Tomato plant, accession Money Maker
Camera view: horizontal (90 deg, fisheye); turntable rotation: 330 degrees
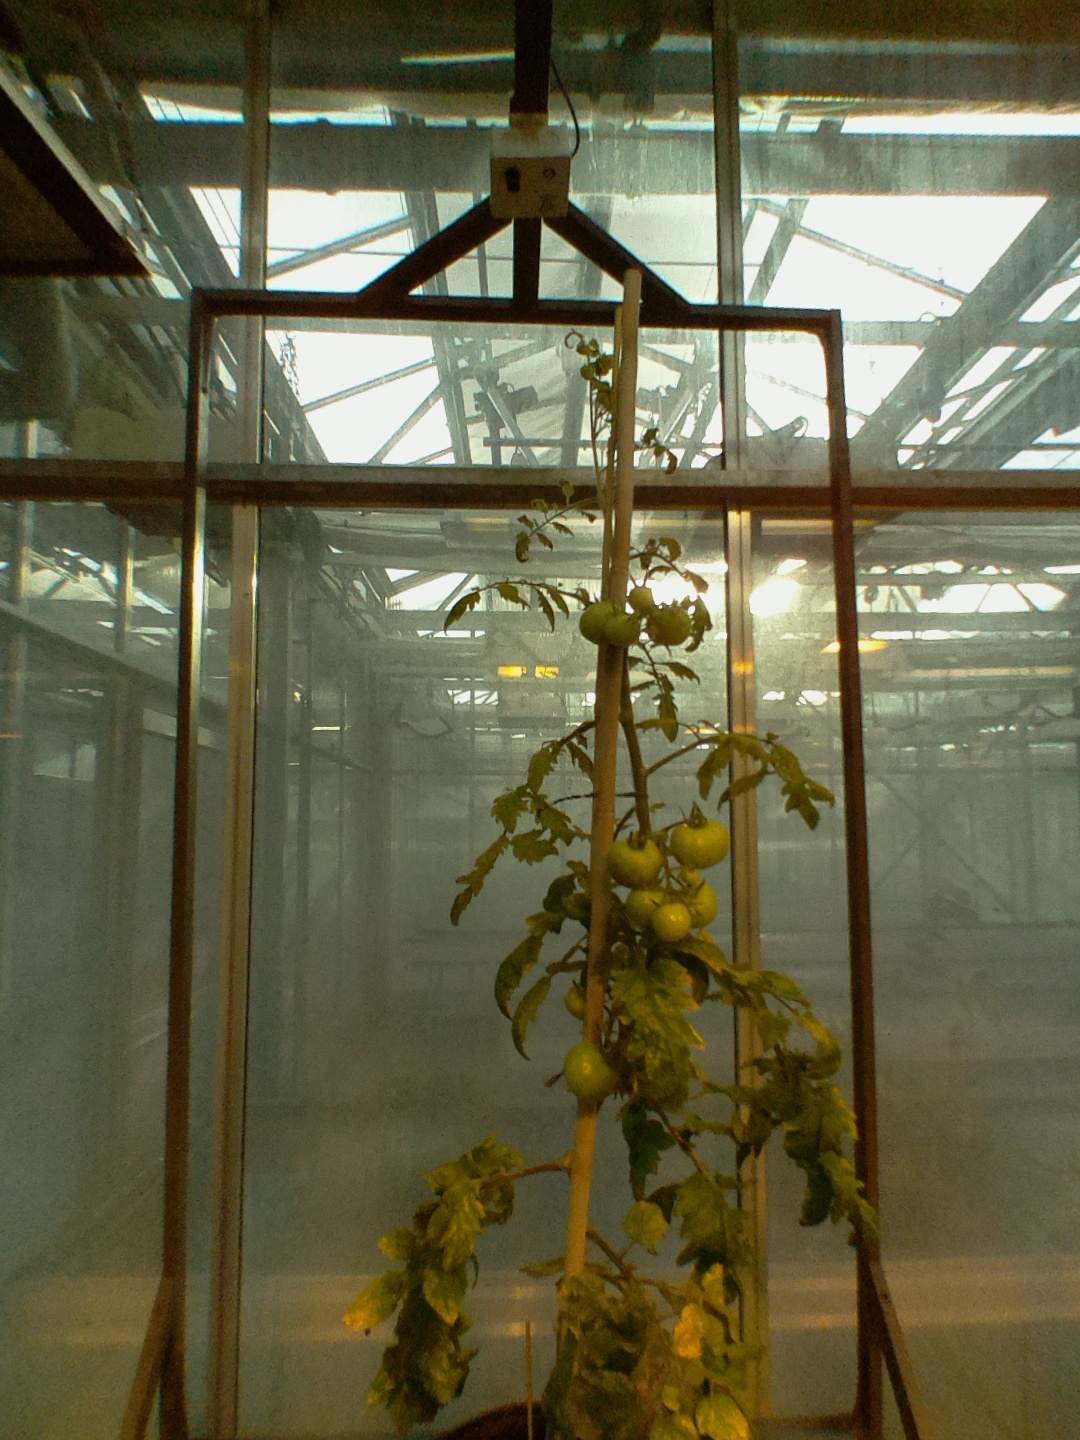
BBCH growth stage 77: 70%-80% of final fruit size